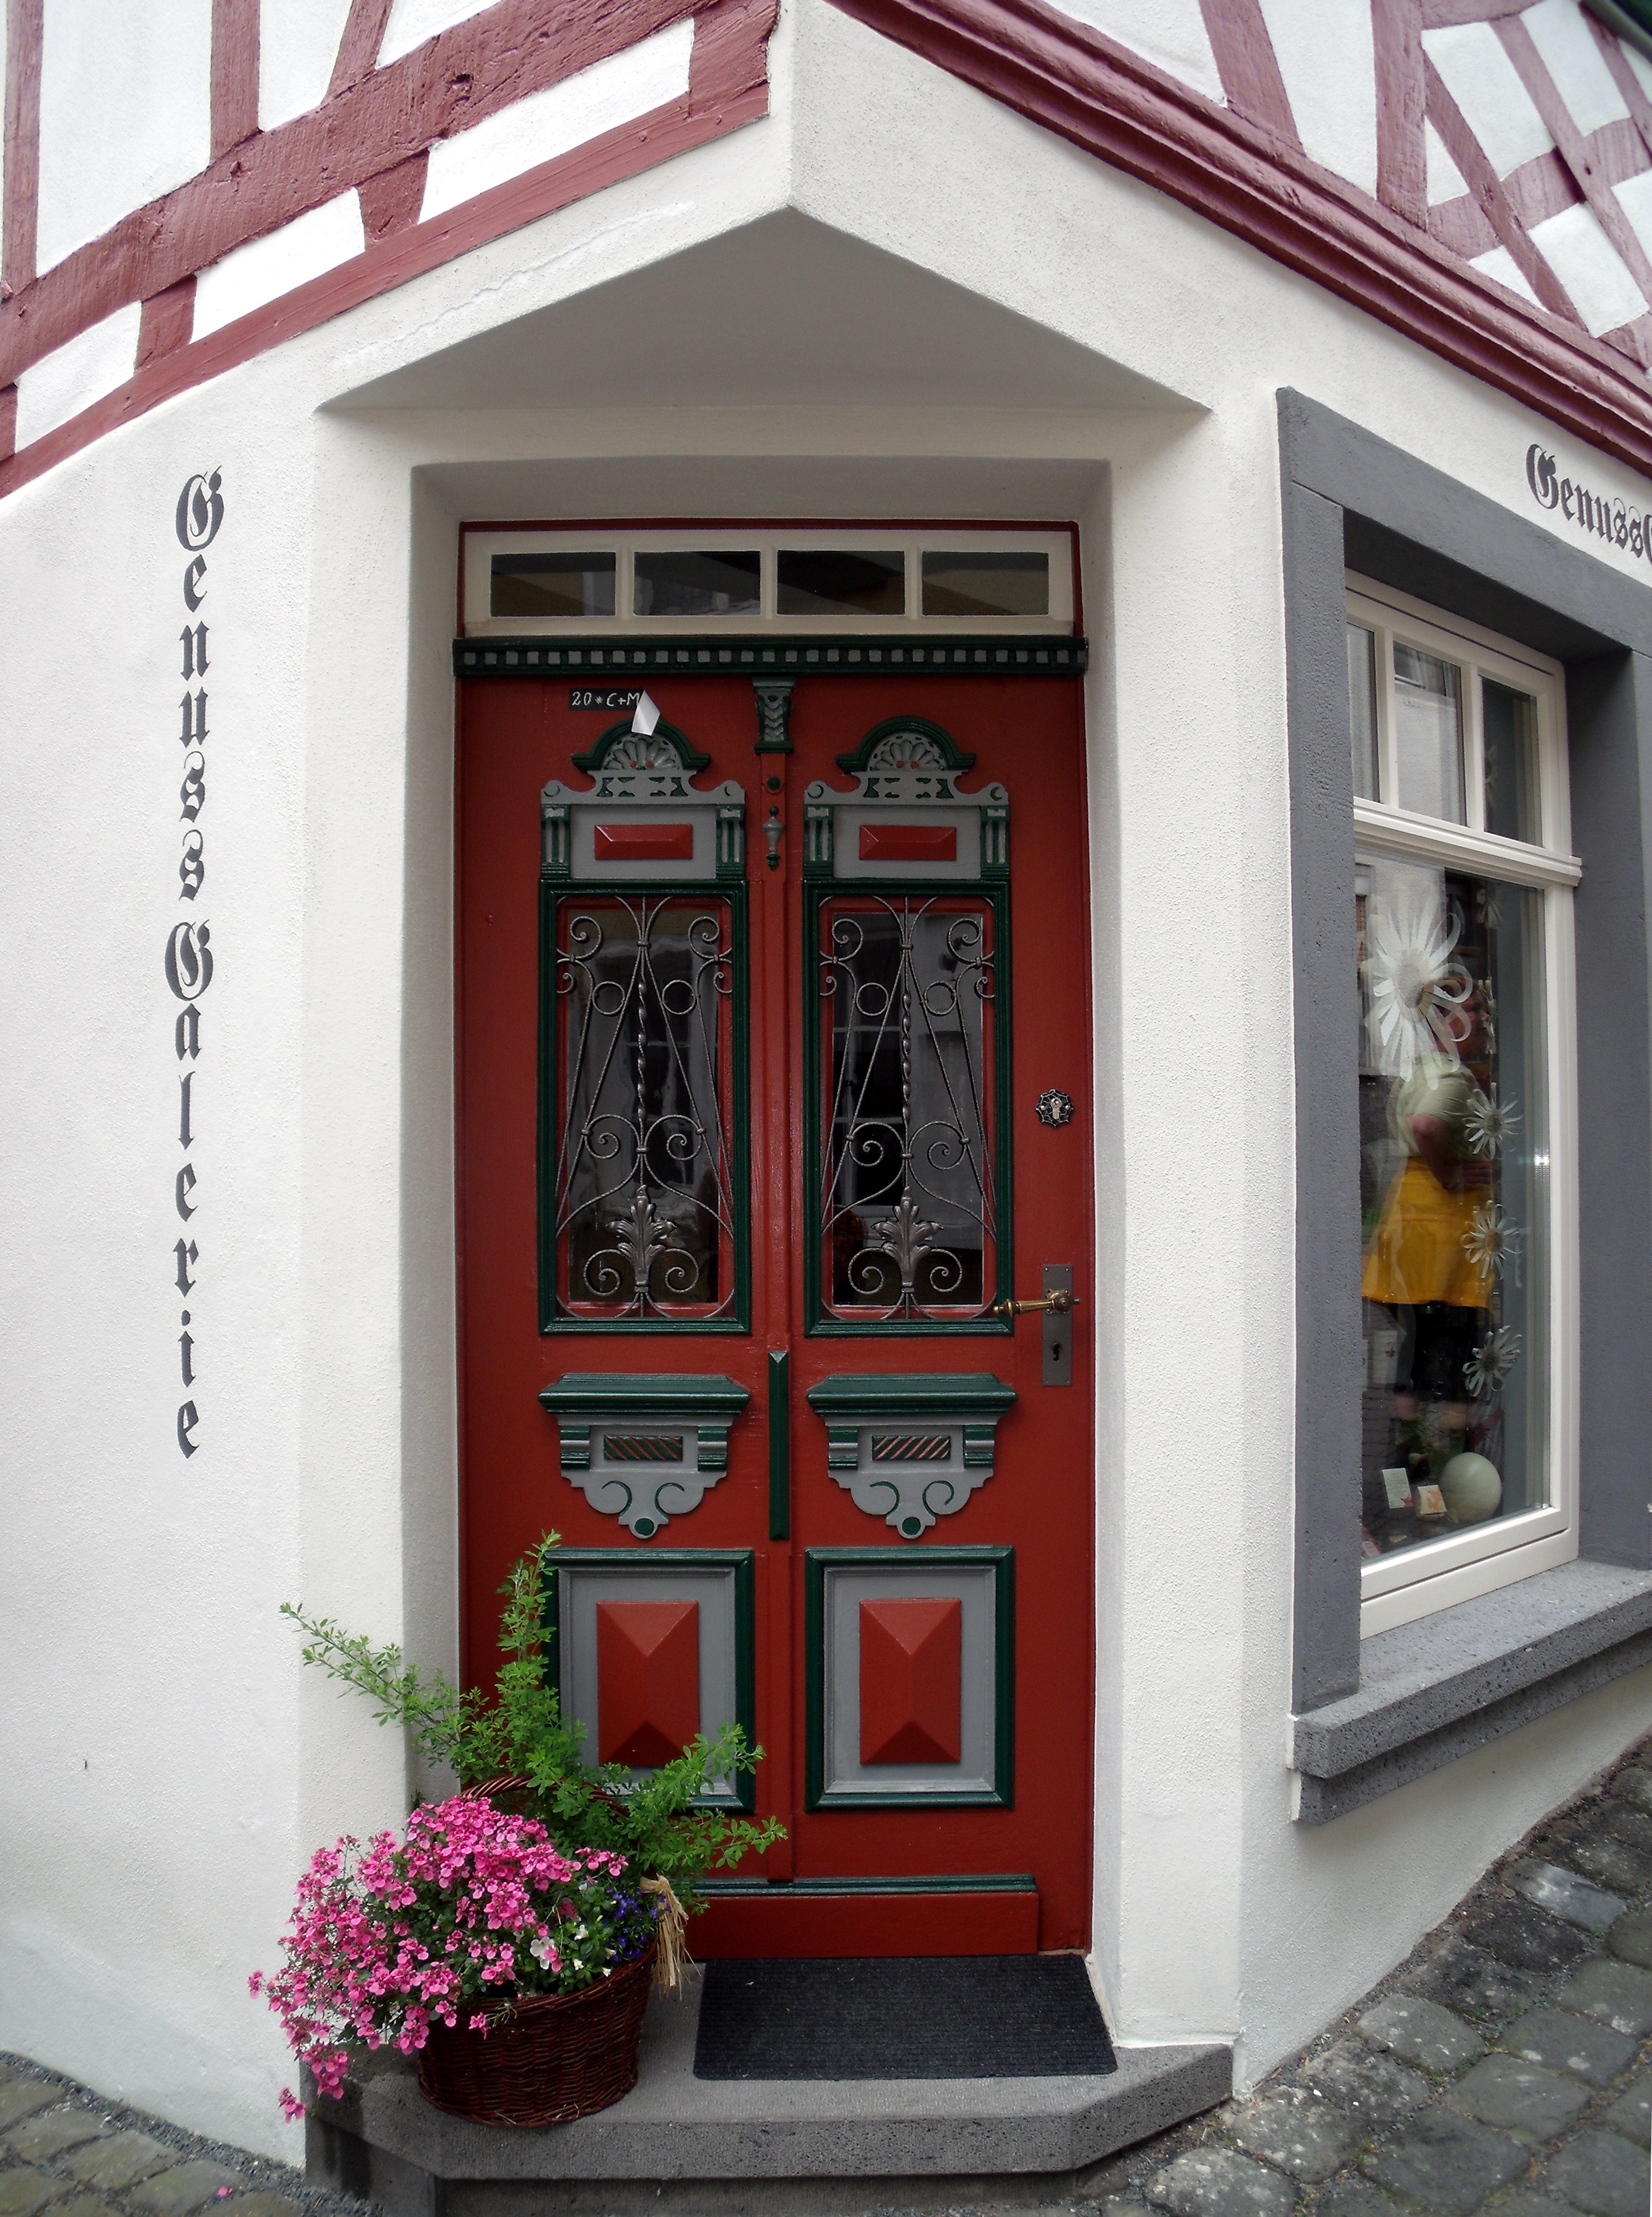
wood, window, red, color, facade, door, painting, interior design, front door, house entrance, telephone booth, outdoor structure